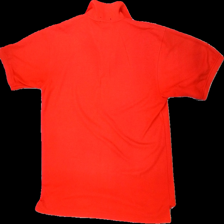
View: back
Type: T-shirt
Category: Men
Brand: Ralph Lauren
Colors: Red
Material: 100% polyester
Pattern: Logo print
Cut: Regular
Size: XXXL
Season: All
Damage: nopprigt
Damage location: top center
Price range: <50
Recommended usage: Export
Description: röd t-shirt med tryck